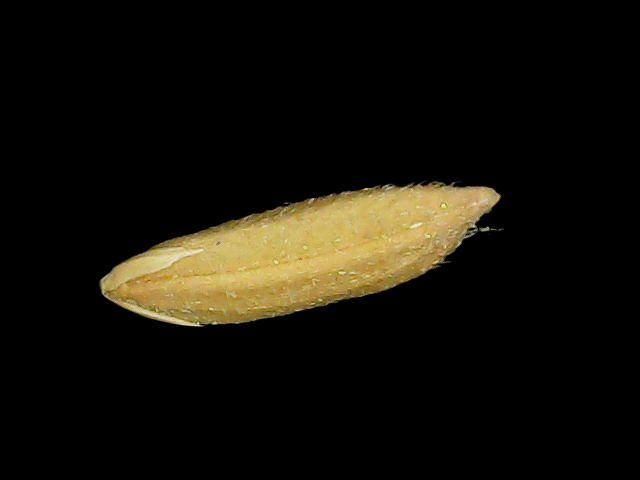
Rice variety: Binadhan17